Bart Cassiman

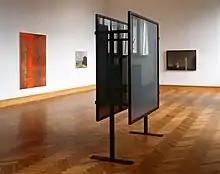

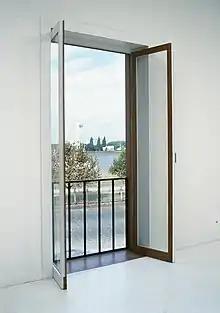
Maria Eichhorn, 'French Window' - On taking a normal situation..., MuHKA, Antwerp (1993)

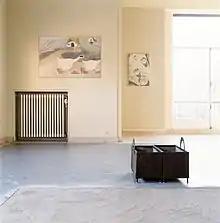

"Espacio Mental" with René Daniëls, Thierry De Cordier, Isa Genzken, Cristina Iglesias, Thomas Schütte and Jan Vercruysse at Valencia, IVAM-El Carme in 1991 was his first major group show. The exhibition contained about 80 artworks, was complex and layered so that the different interrelations between the artworks became almost endless.